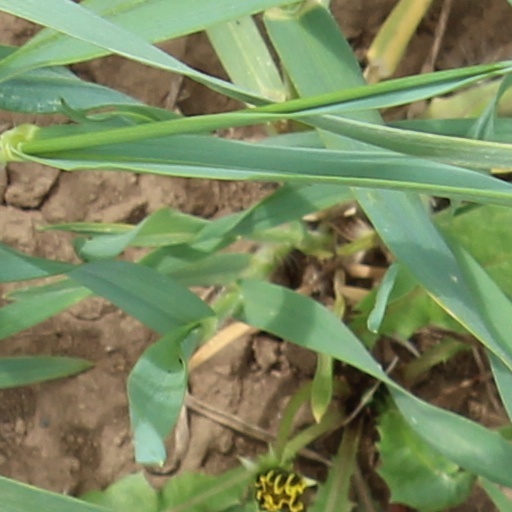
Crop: wheat